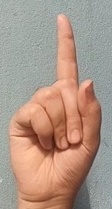
ASL sign: 1